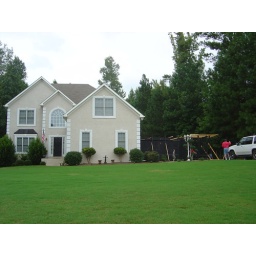
This is my next door neighbor beginning work early in the fall for halloween. That's a pirate ship in the beginning stages.